Billy the Axeman

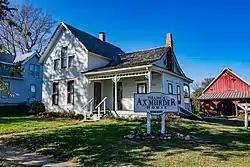
Today's view of the Moore residence.

The last family murder in the Midwestern series occurred less than a week later on the night of June 9 to 10, 1912 in Villisca, Iowa. The victims were Josiah Moore, 43, his wife Sara, 39, and their four children Herman, 11, Katherine, 10, Boyd, 7, and Paul, 5. In addition, the killer also murdered two visiting girls, Lena Stillinger, 11, and Ina Stillinger, 8, who were friends with the Moore's children and had stayed for a sleepover.